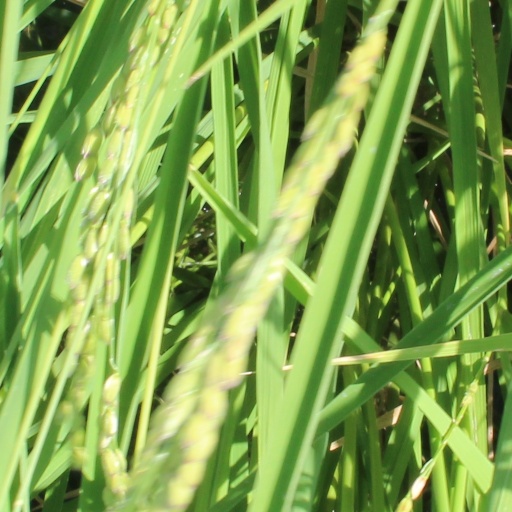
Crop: rice